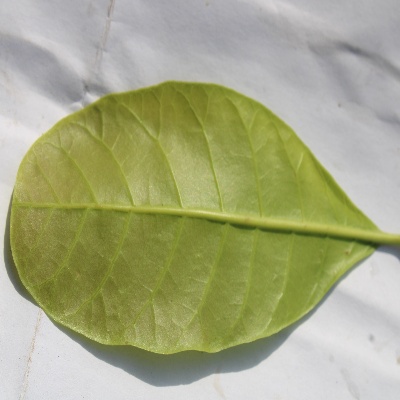
Crop: Cashew
Condition: healthy